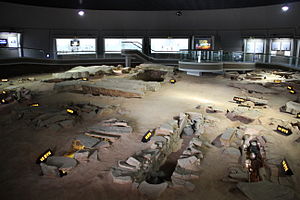
Gaya (føderation) / Historie
Fra udstillingen af en herskergrav i Daegaya. Goryeong, Gyeongsangbuk-do.
Gaya-føderationen var et koreansk forbund af mindre bystatsbaserede enheder i Nakdong-flodens bækken i det sydlige Korea, som udviklede sig fra Byeonhan-konføderationen fra Samhan-perioden.